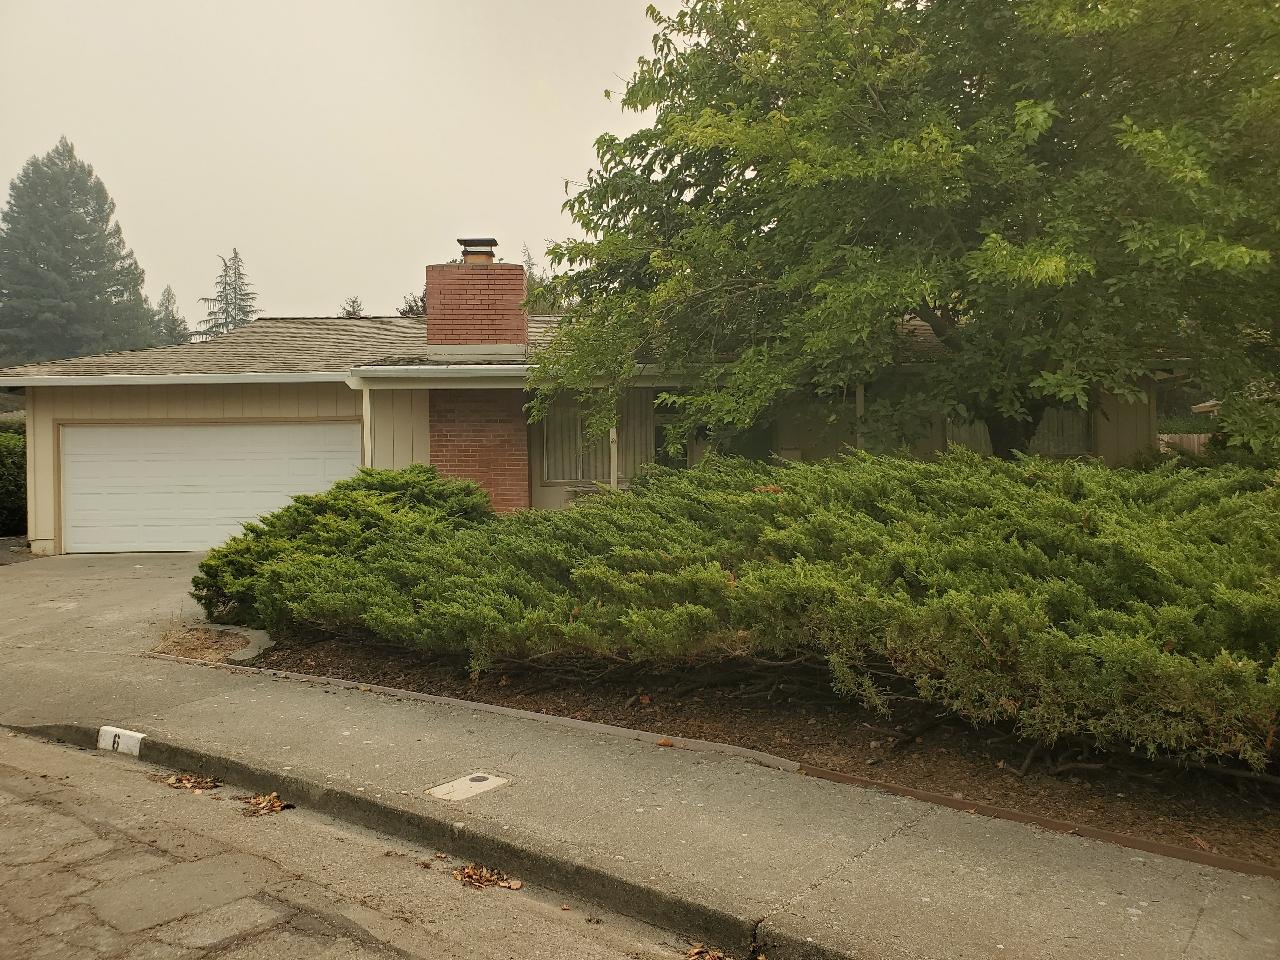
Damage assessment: no_damage